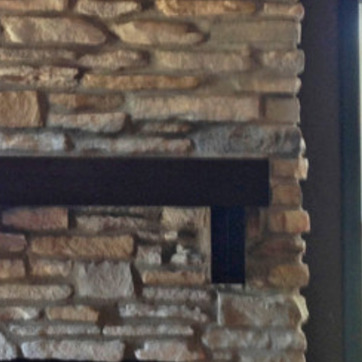
Material: wood